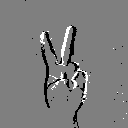
ASL letter: v